Underwater construction

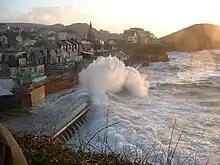
Wave attack on Ilfracombe's sea walls during a storm.

Coastal engineering is a branch of civil engineering concerned with the specific demands posed by constructing at or near the coast, as well as the development of the coast itself.